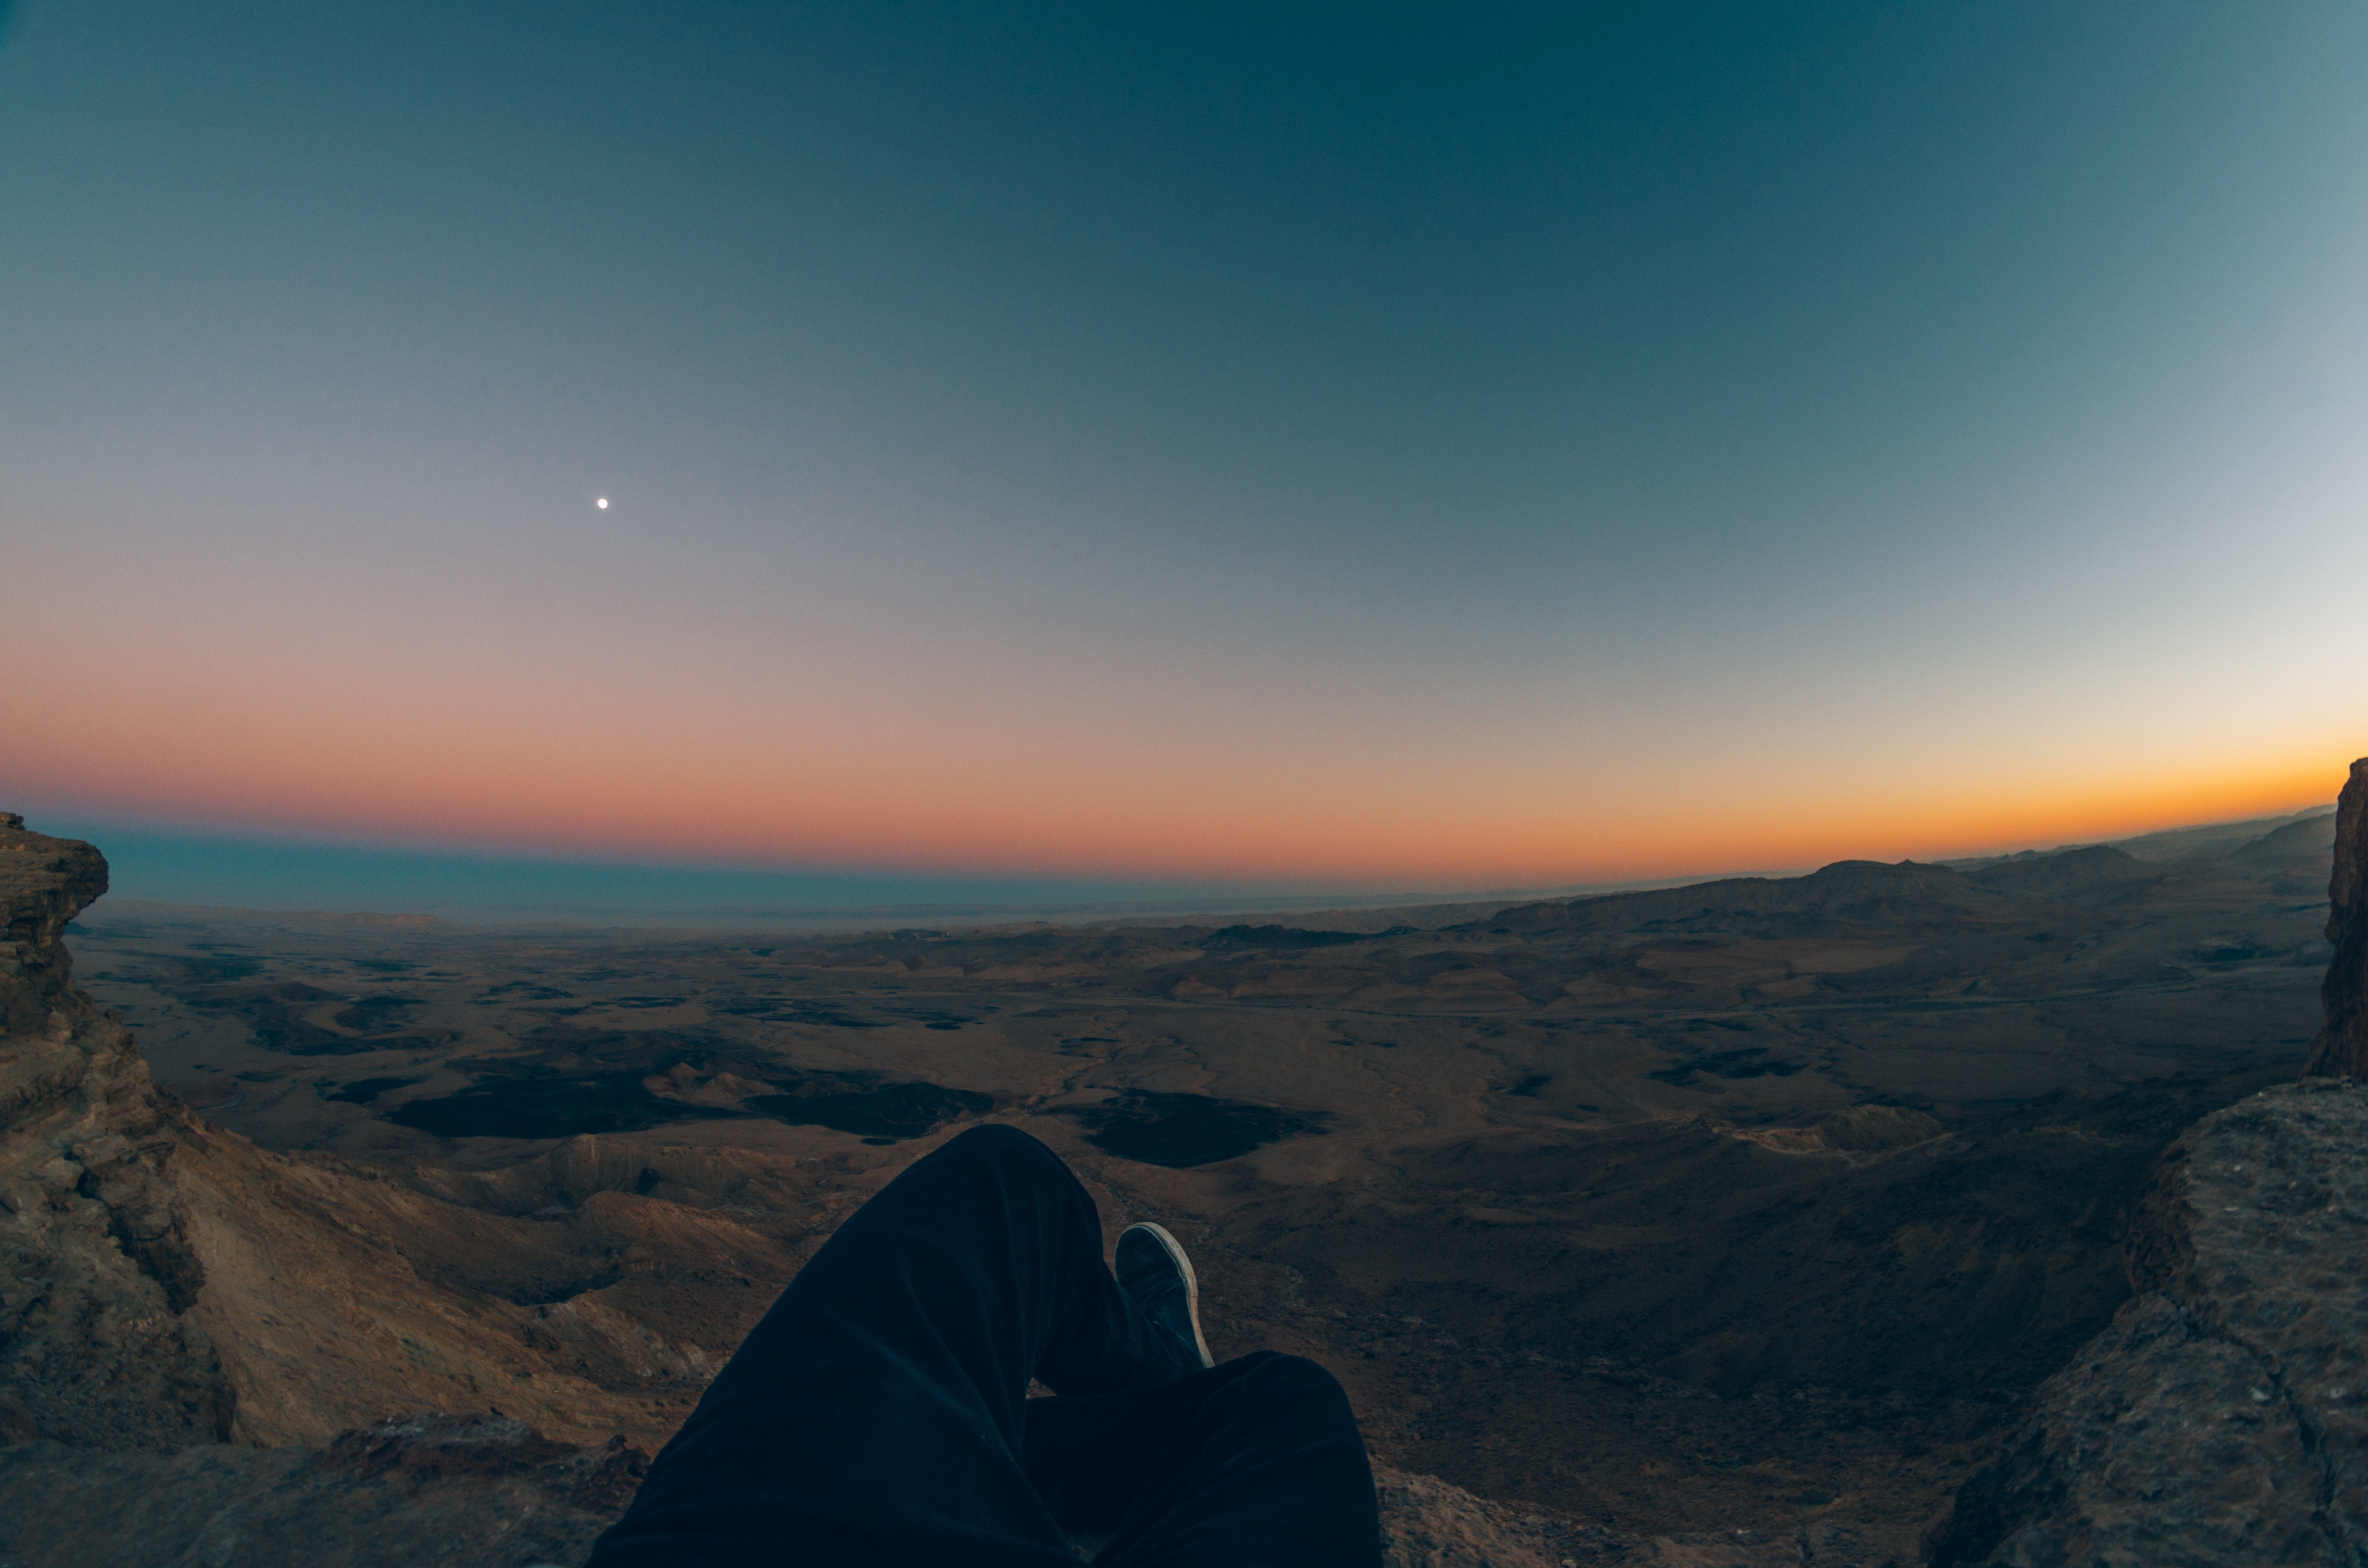
sky, horizon, atmosphere, cloud, rock, badlands, sunrise, space, landscape, geology, mountain, sunset, astronomical object, evening, dawn, national park, mountain range, dusk, summit, hill, plain, terrain